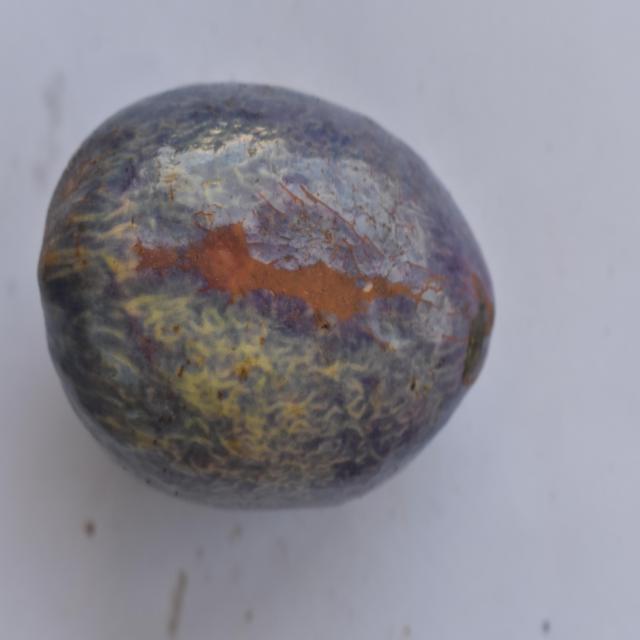
Plum grade: unaffected